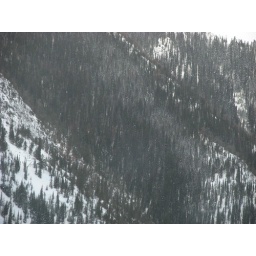
Even the tall pine trees are buried in snow during witner in the Rocky Mountains